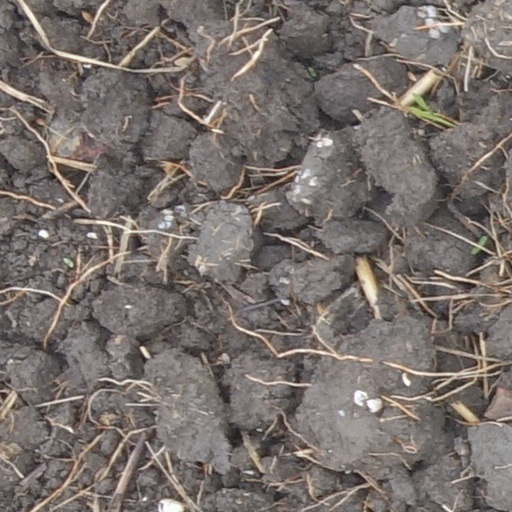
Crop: wheat